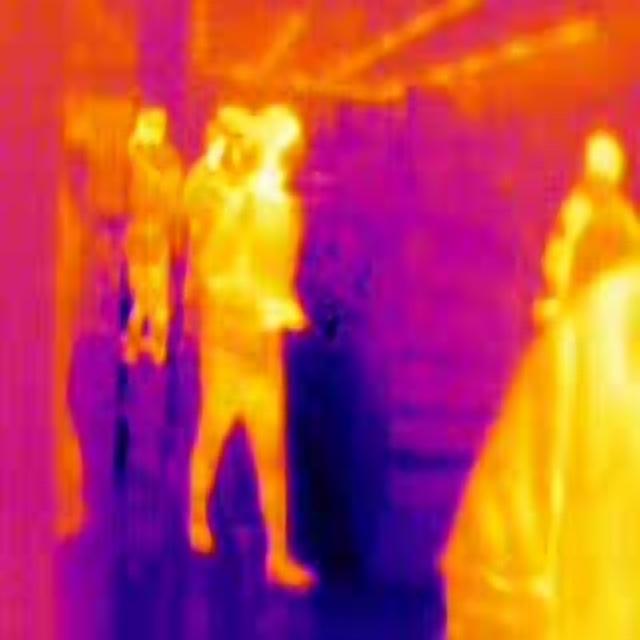
Detected objects:
label: person
label: person
label: person
label: person
label: person
label: person